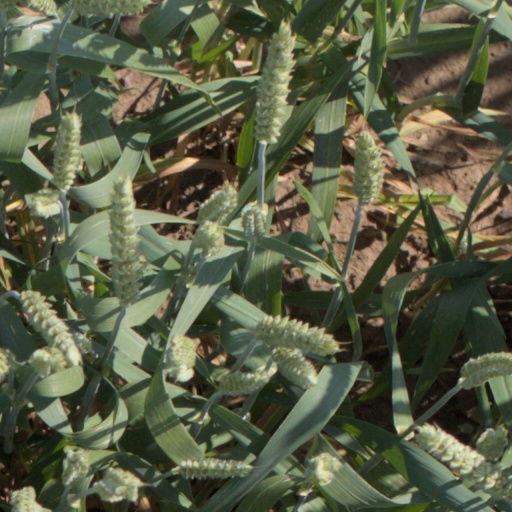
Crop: wheat